New York City Subway nomenclature

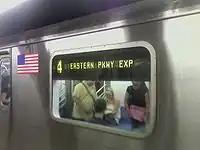
An R142 side sign indicating that this 4 train runs express on the IRT Eastern Parkway Line

The JFK Express, started in 1978 and discontinued in 1990, used a turquoise bullet with an airplane symbol; this stayed through the color change. The color will be reused in the distant future when the Second Avenue Subway is complete.